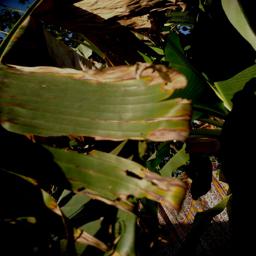
Label: MALBHOG LEAF